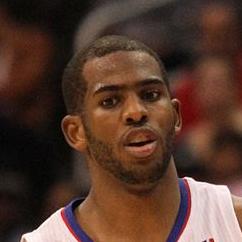
Age: 27